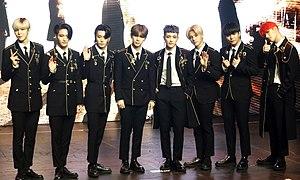
Ateez, anciennement connu sous le nom de KQ Fellaz, est un boys band sud-coréen de K-pop formé par KQ Entertainment en 2018. Il est composé de huit membres : Seonghwa, Hongjoong, Yunho, Yeosang, San, Mingi, Wooyoung et Jongho. Ils débutent le 24 octobre 2018 avec l’album Treasure EP.1: All to Zero.